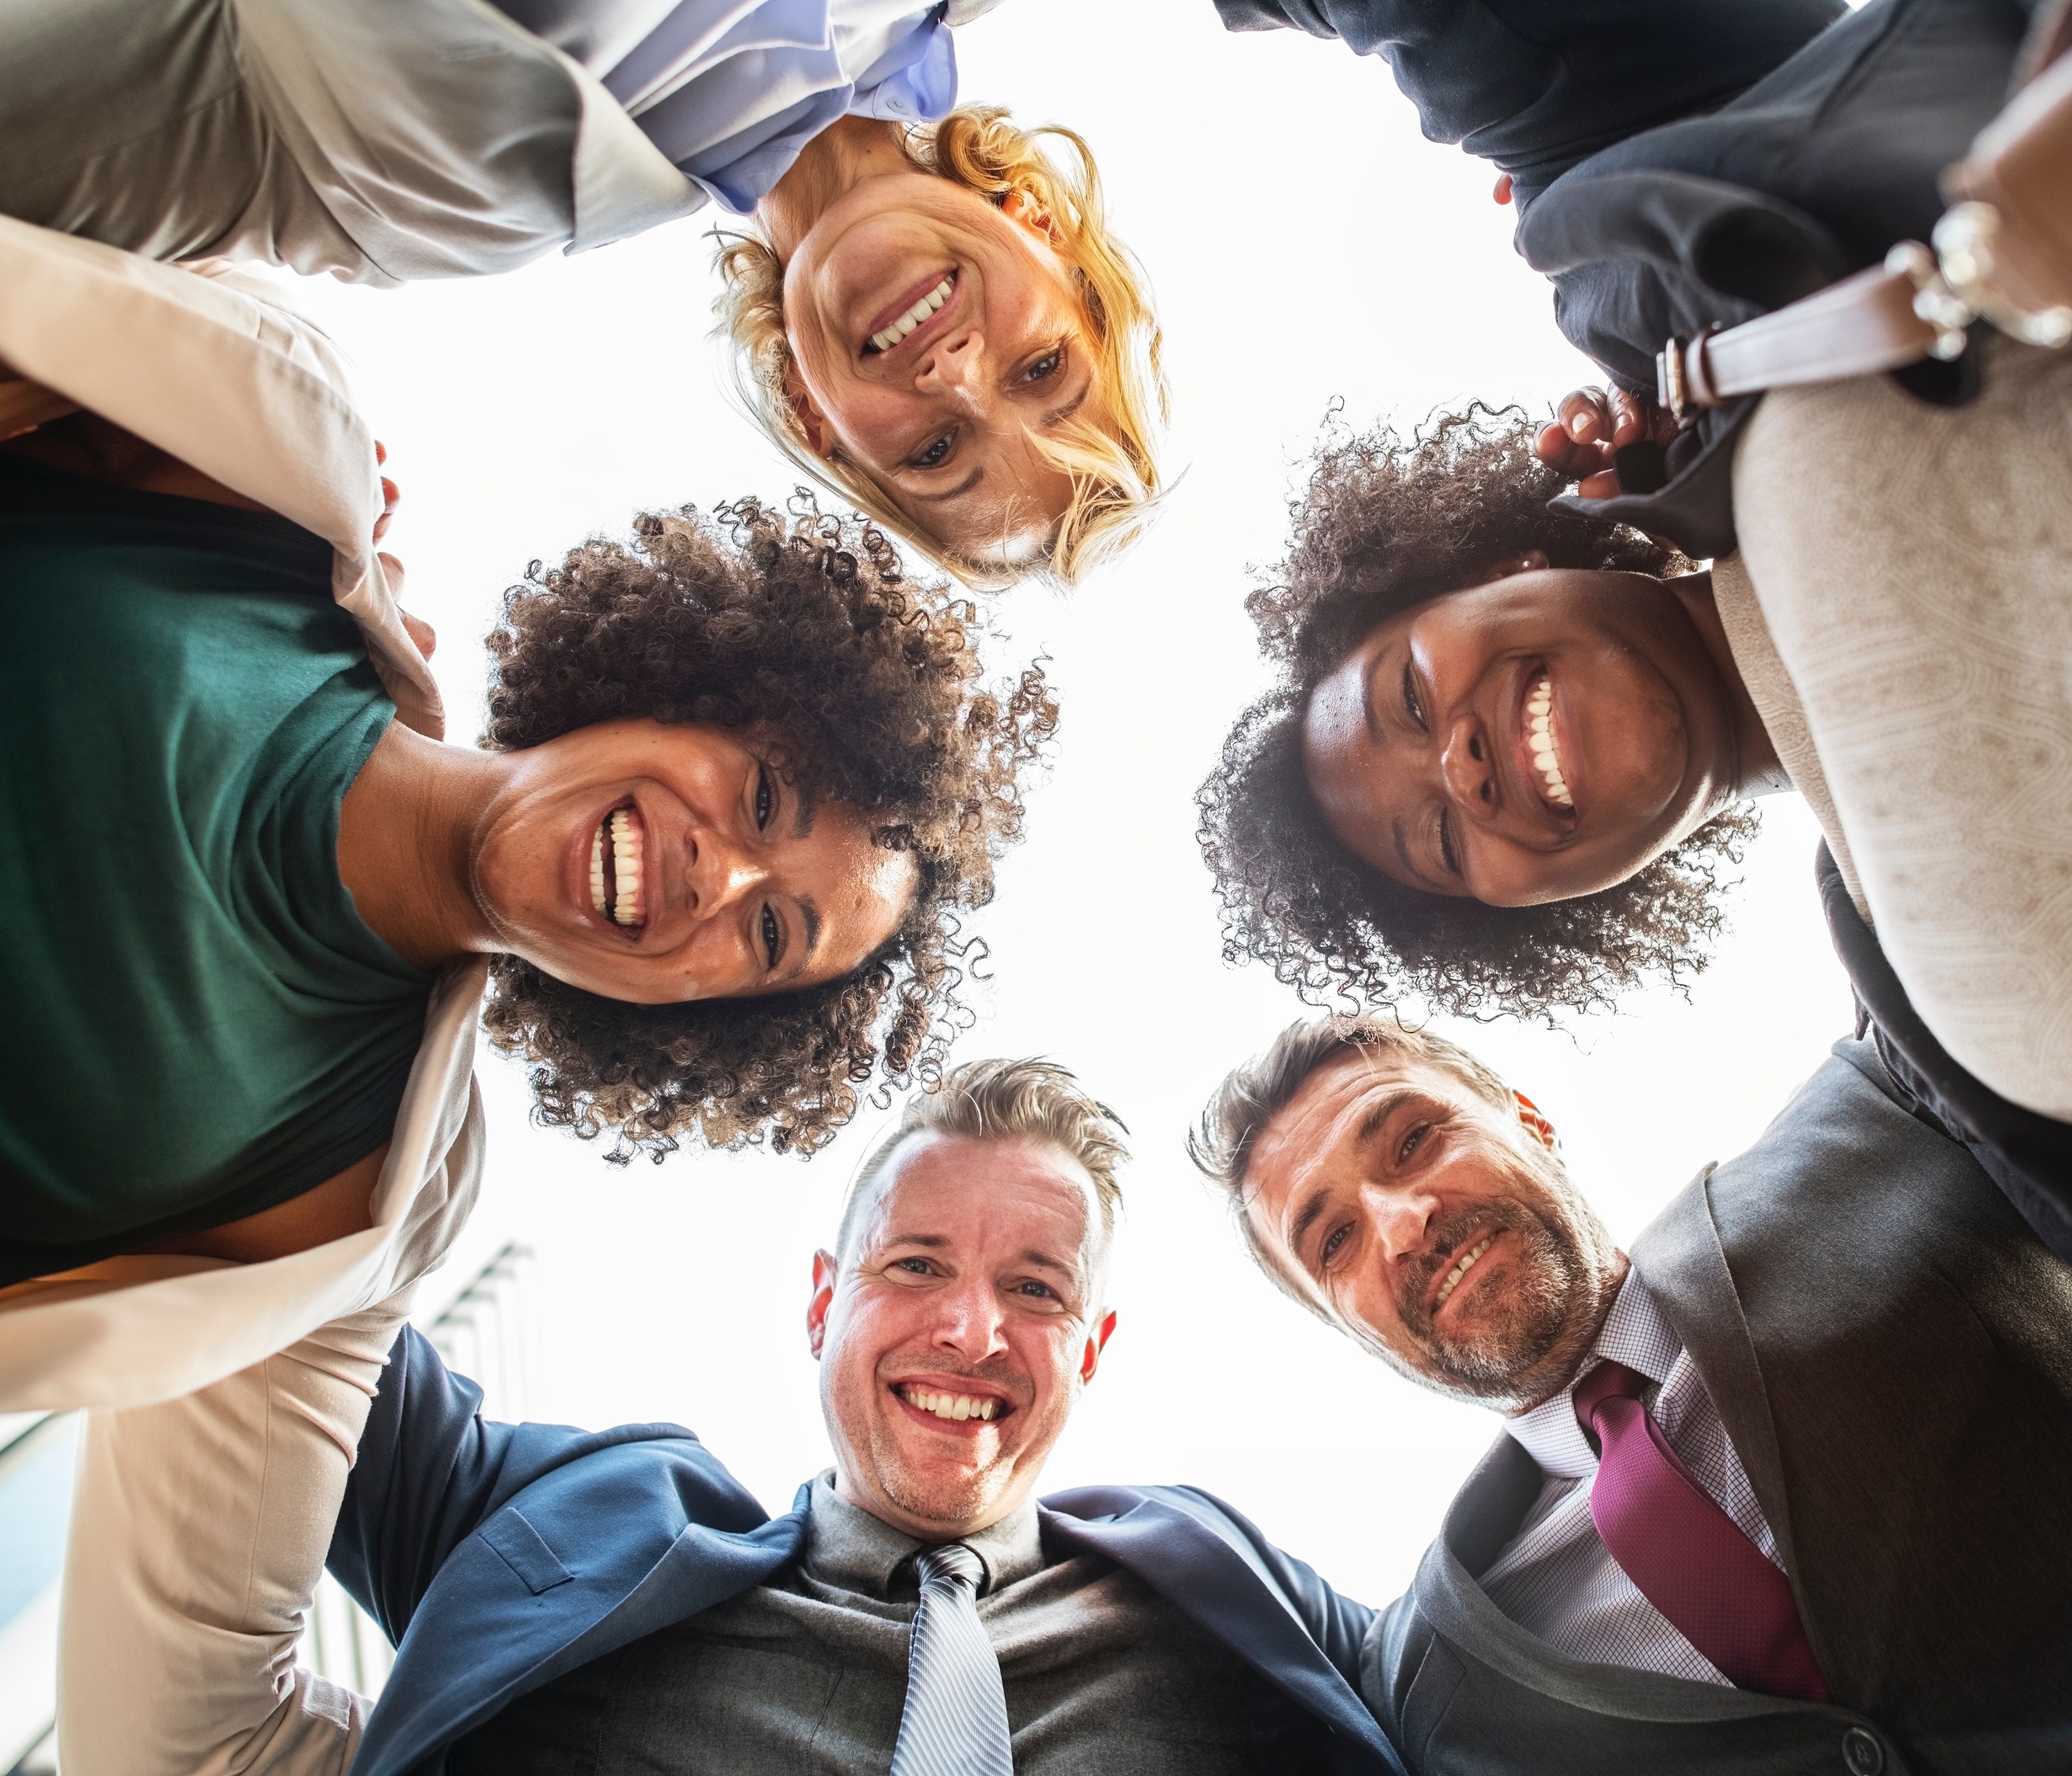
people, social group, facial expression, team, fun, friendship, youth, cool, community, smile, human, happy, photography, selfie, laugh, hand, gesture, eyewear, tourism, leisure, love, vacation, circle, family, crew, glasses, crowd, illustration